Yousuf Karsh

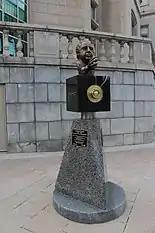
A bust of Karsh, a gift from Armenia, unveiled before Château Laurier, Ottawa, in 2017

Karsh has been recognized as Canada's leading portrait photographer. In general, he is recognized as one of the best-known and great portrait photographers of the 20th century. "The Economist" wrote upon his death that Karsh was "for half a century perhaps the greatest portrait photographer in the monumental manner". The website of the Governor General of Canada describes him as the "pre-eminent portrait photographer of the twentieth century". The Metropolitan Museum of Art described him as "one of the greatest portrait photographers of the twentieth century [who] achieved a distinct style in his theatrical lighting". "The Canadian Encyclopedia" noted that his portraits "have come to represent the public images of major international figures of politics, science, and culture in the twentieth century".